Arena of Khazan

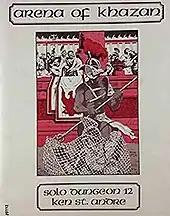

Arena of Khazan is a 1979 role-playing game adventure for "Tunnels & Trolls" published by Flying Buffalo.